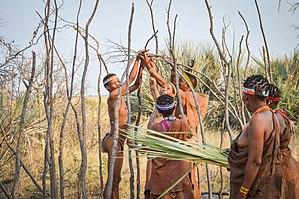
Le chasseur-cueilleur est un humain dont le mode de vie est fondé sur la chasse, la pêche et la cueillette. Historiquement, ce sont les premiers modes de subsistance de l'espèce humaine, qui consistent en un prélèvement de ressources directement dans la nature. Cette stratégie peut toutefois s'accompagner localement de stratégies de sélection, avec une transformation qui va jusqu'à nécessiter l'usage de pierre polie ou de céramique. Les sociétés du Paléolithique ont toutes été composées de chasseurs-cueilleurs et de nombreuses sociétés passées étudiées par le monde moderne le sont aussi ; il est cependant difficile d'utiliser les données de l'ethnographie relevées à l'époque moderne pour tenter de reconstituer les sociétés passées.